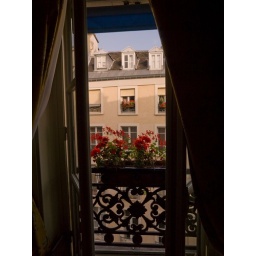
View of building through window in Paris France